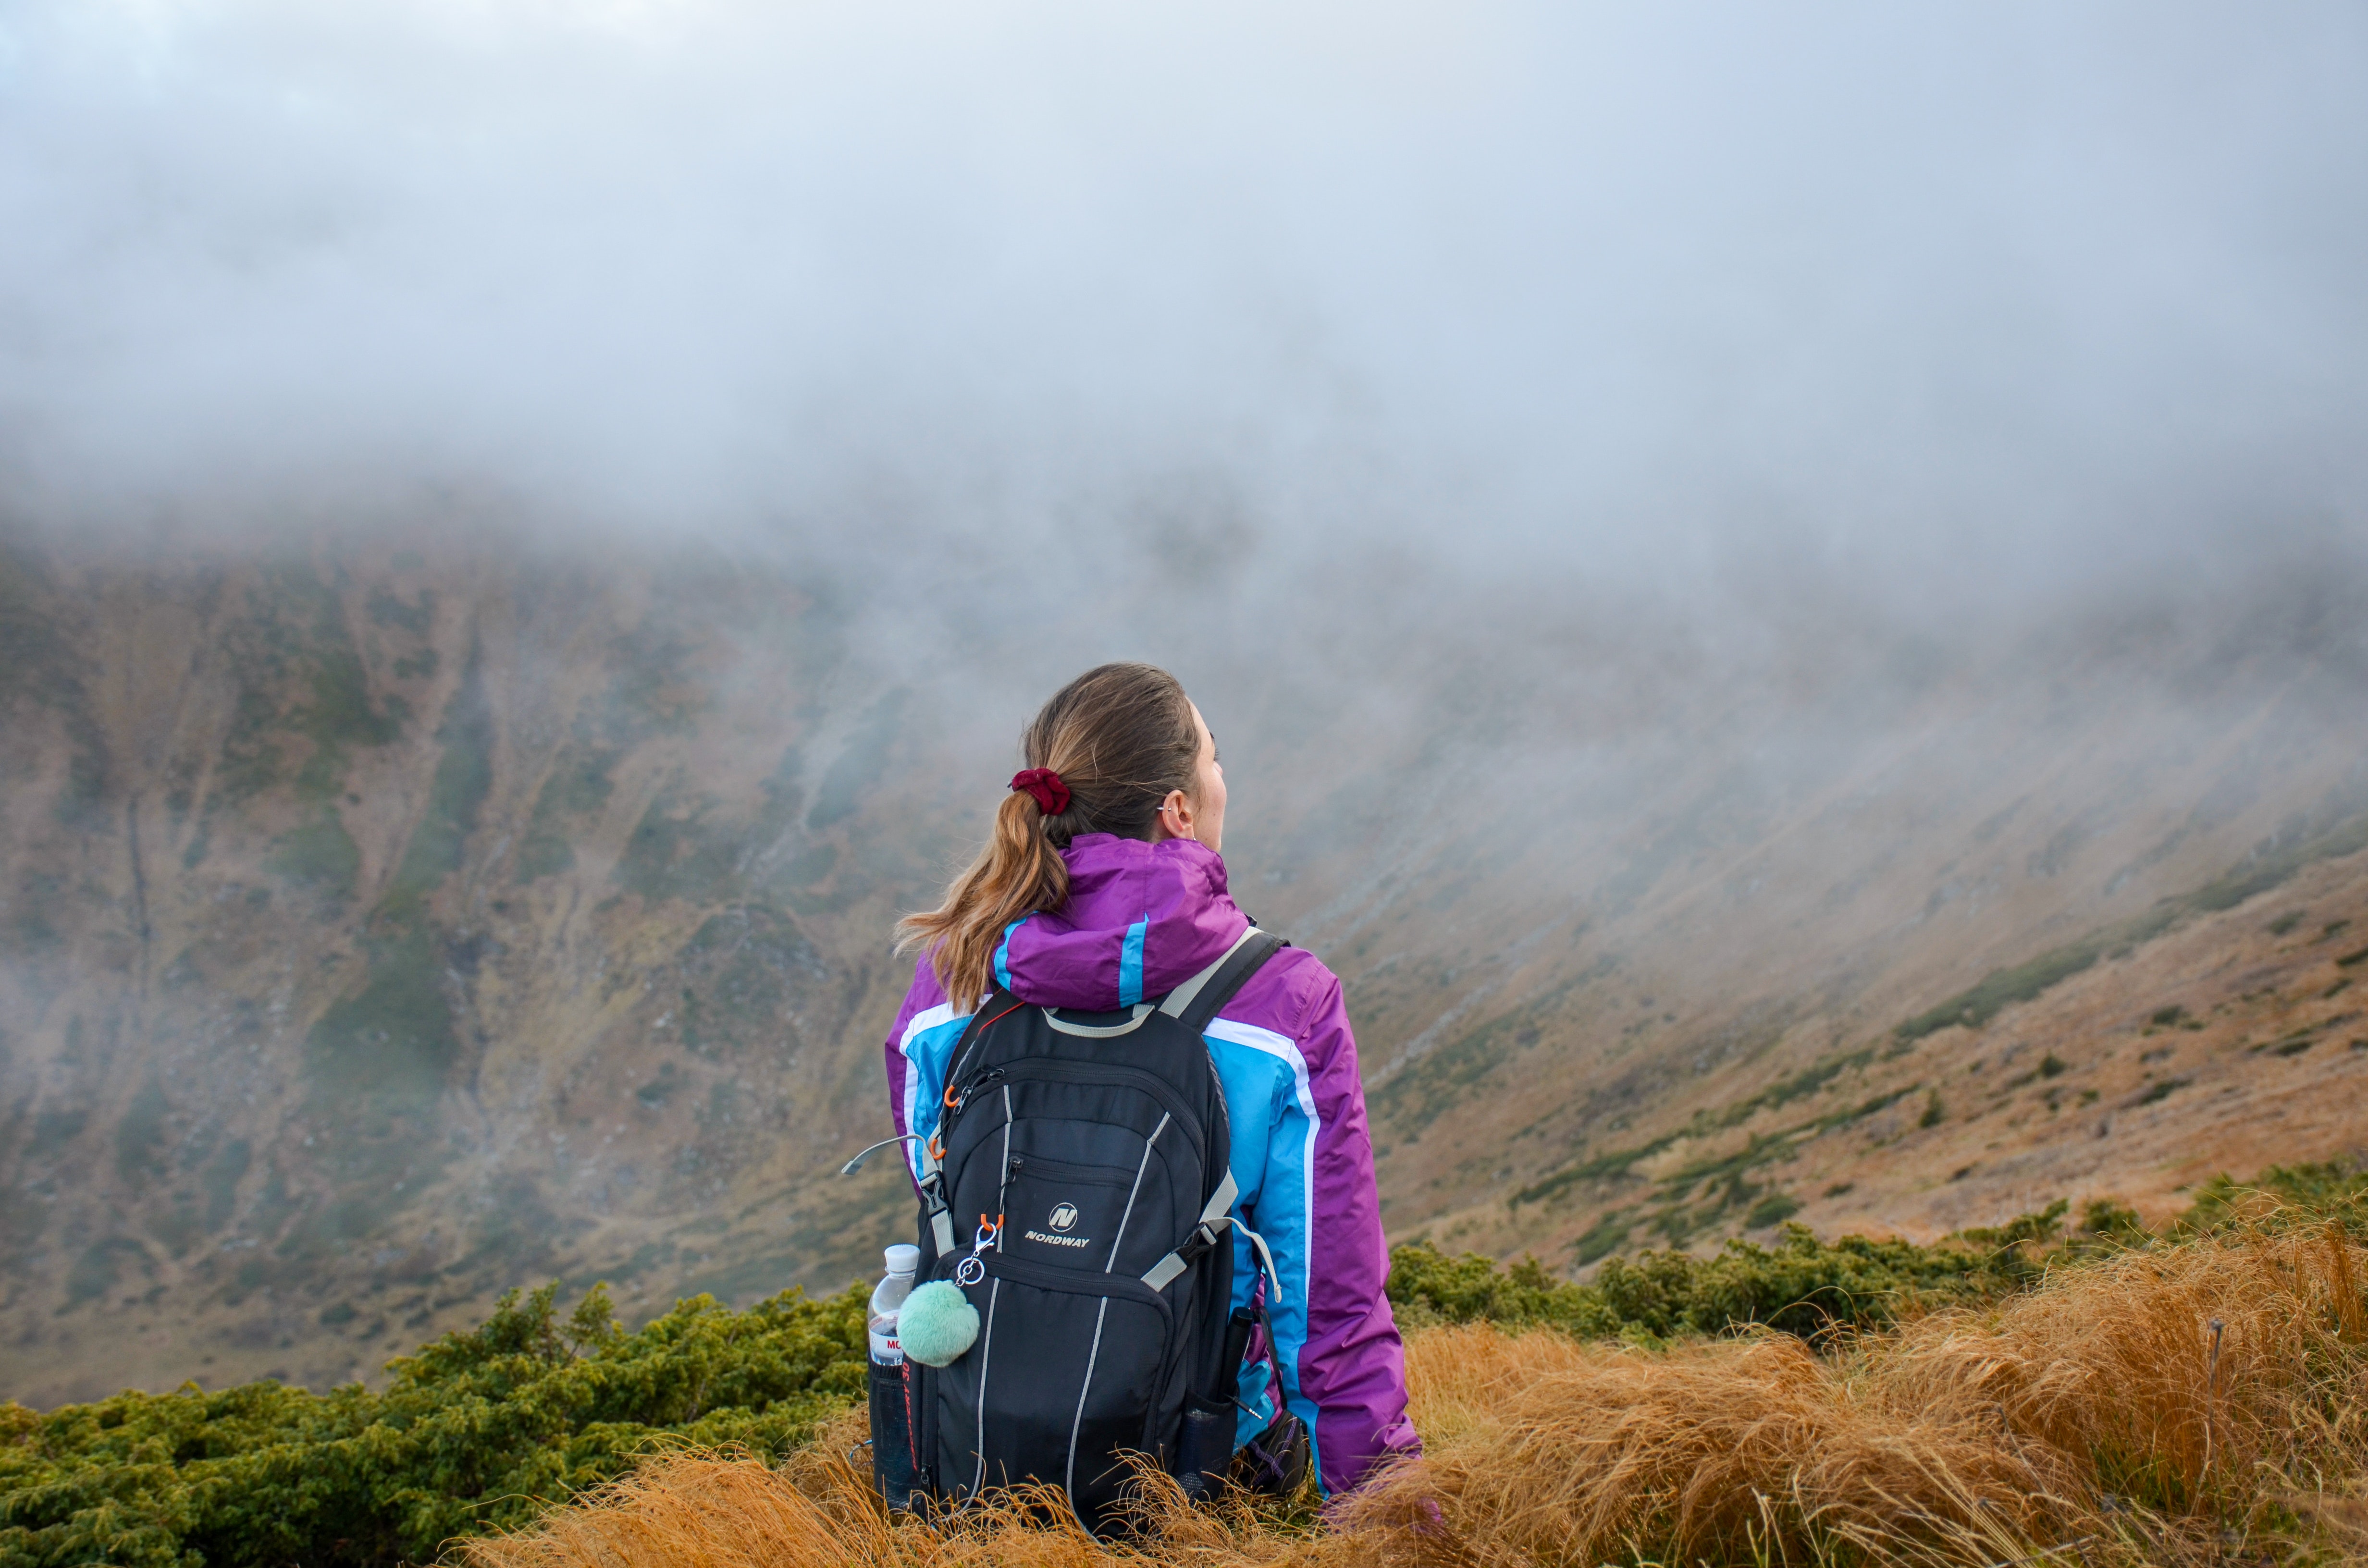
natural landscape, atmospheric phenomenon, sky, wilderness, adventure, hiking, highland, grassland, mountain, backpacking, hill, fog, mist, hill station, ridge, cloud, fell, recreation, grass, leaf, tree, landscape, vacation, walking, tourism, leisure, mountaineering, national park, plant, hiking equipment, meteorological phenomenon, travel, forest, meadow, mountain range, winter, trail